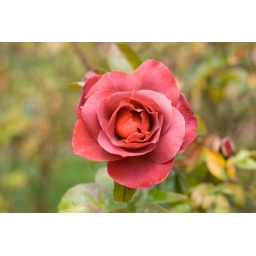
in the golden gate rose garden